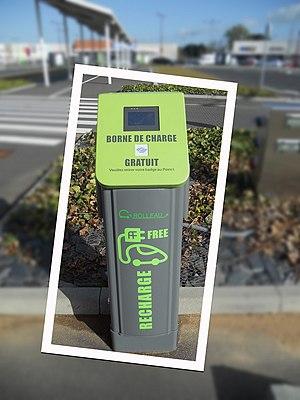
L’Autre Faubourg est un complexe commercial situé à Cholet, en Maine-et-Loire, dans la zone d'activité commerciale de l’Écuyère, 7 rue Sorel Tracy. Il est composé de 32 enseignes et ouvre le mercredi 24 mars 2010.